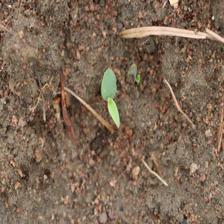
Label: Sorghum